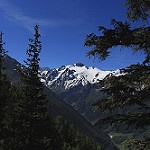
Scene: Outdoor